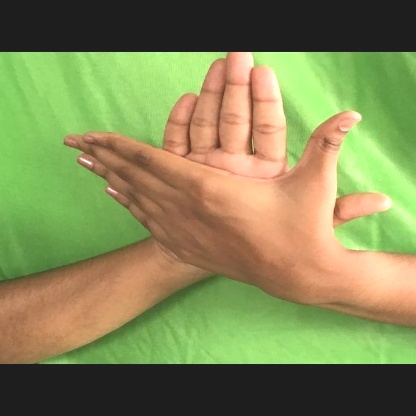
Mudra: Chakra